Vakinuvinama

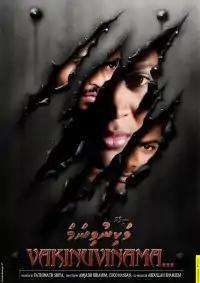
Official film poster

Vakinuvinama is a 2010 Maldivian horror film directed by Amjad Ibrahim. Produced by Fathimath Shifa under See Far Productions, the film stars Niuma Mohamed, Ravee Farooq and Ali Seezan in pivotal roles.